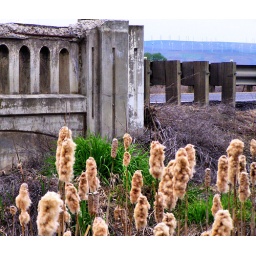
Weird plants under a bridge